RSA Security

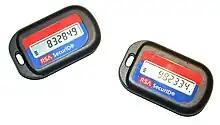
RSA SecurID security tokens.

Ron Rivest, Adi Shamir and Leonard Adleman, who developed the RSA encryption algorithm in 1977, founded RSA Data Security in 1982. The company acquired a "worldwide exclusive license" from the Massachusetts Institute of Technology to a patent on the RSA cryptosystem technology granted in 1983.